Question: Please indicate a possible affordance area of the cup that can be used for holding
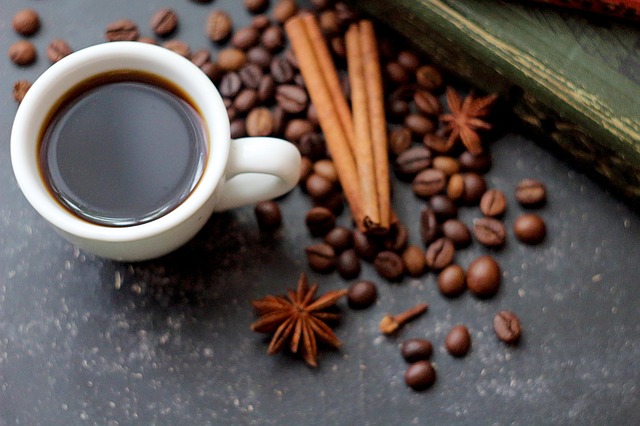
Answer: [6.5, 43.5, 304.5, 269.5]